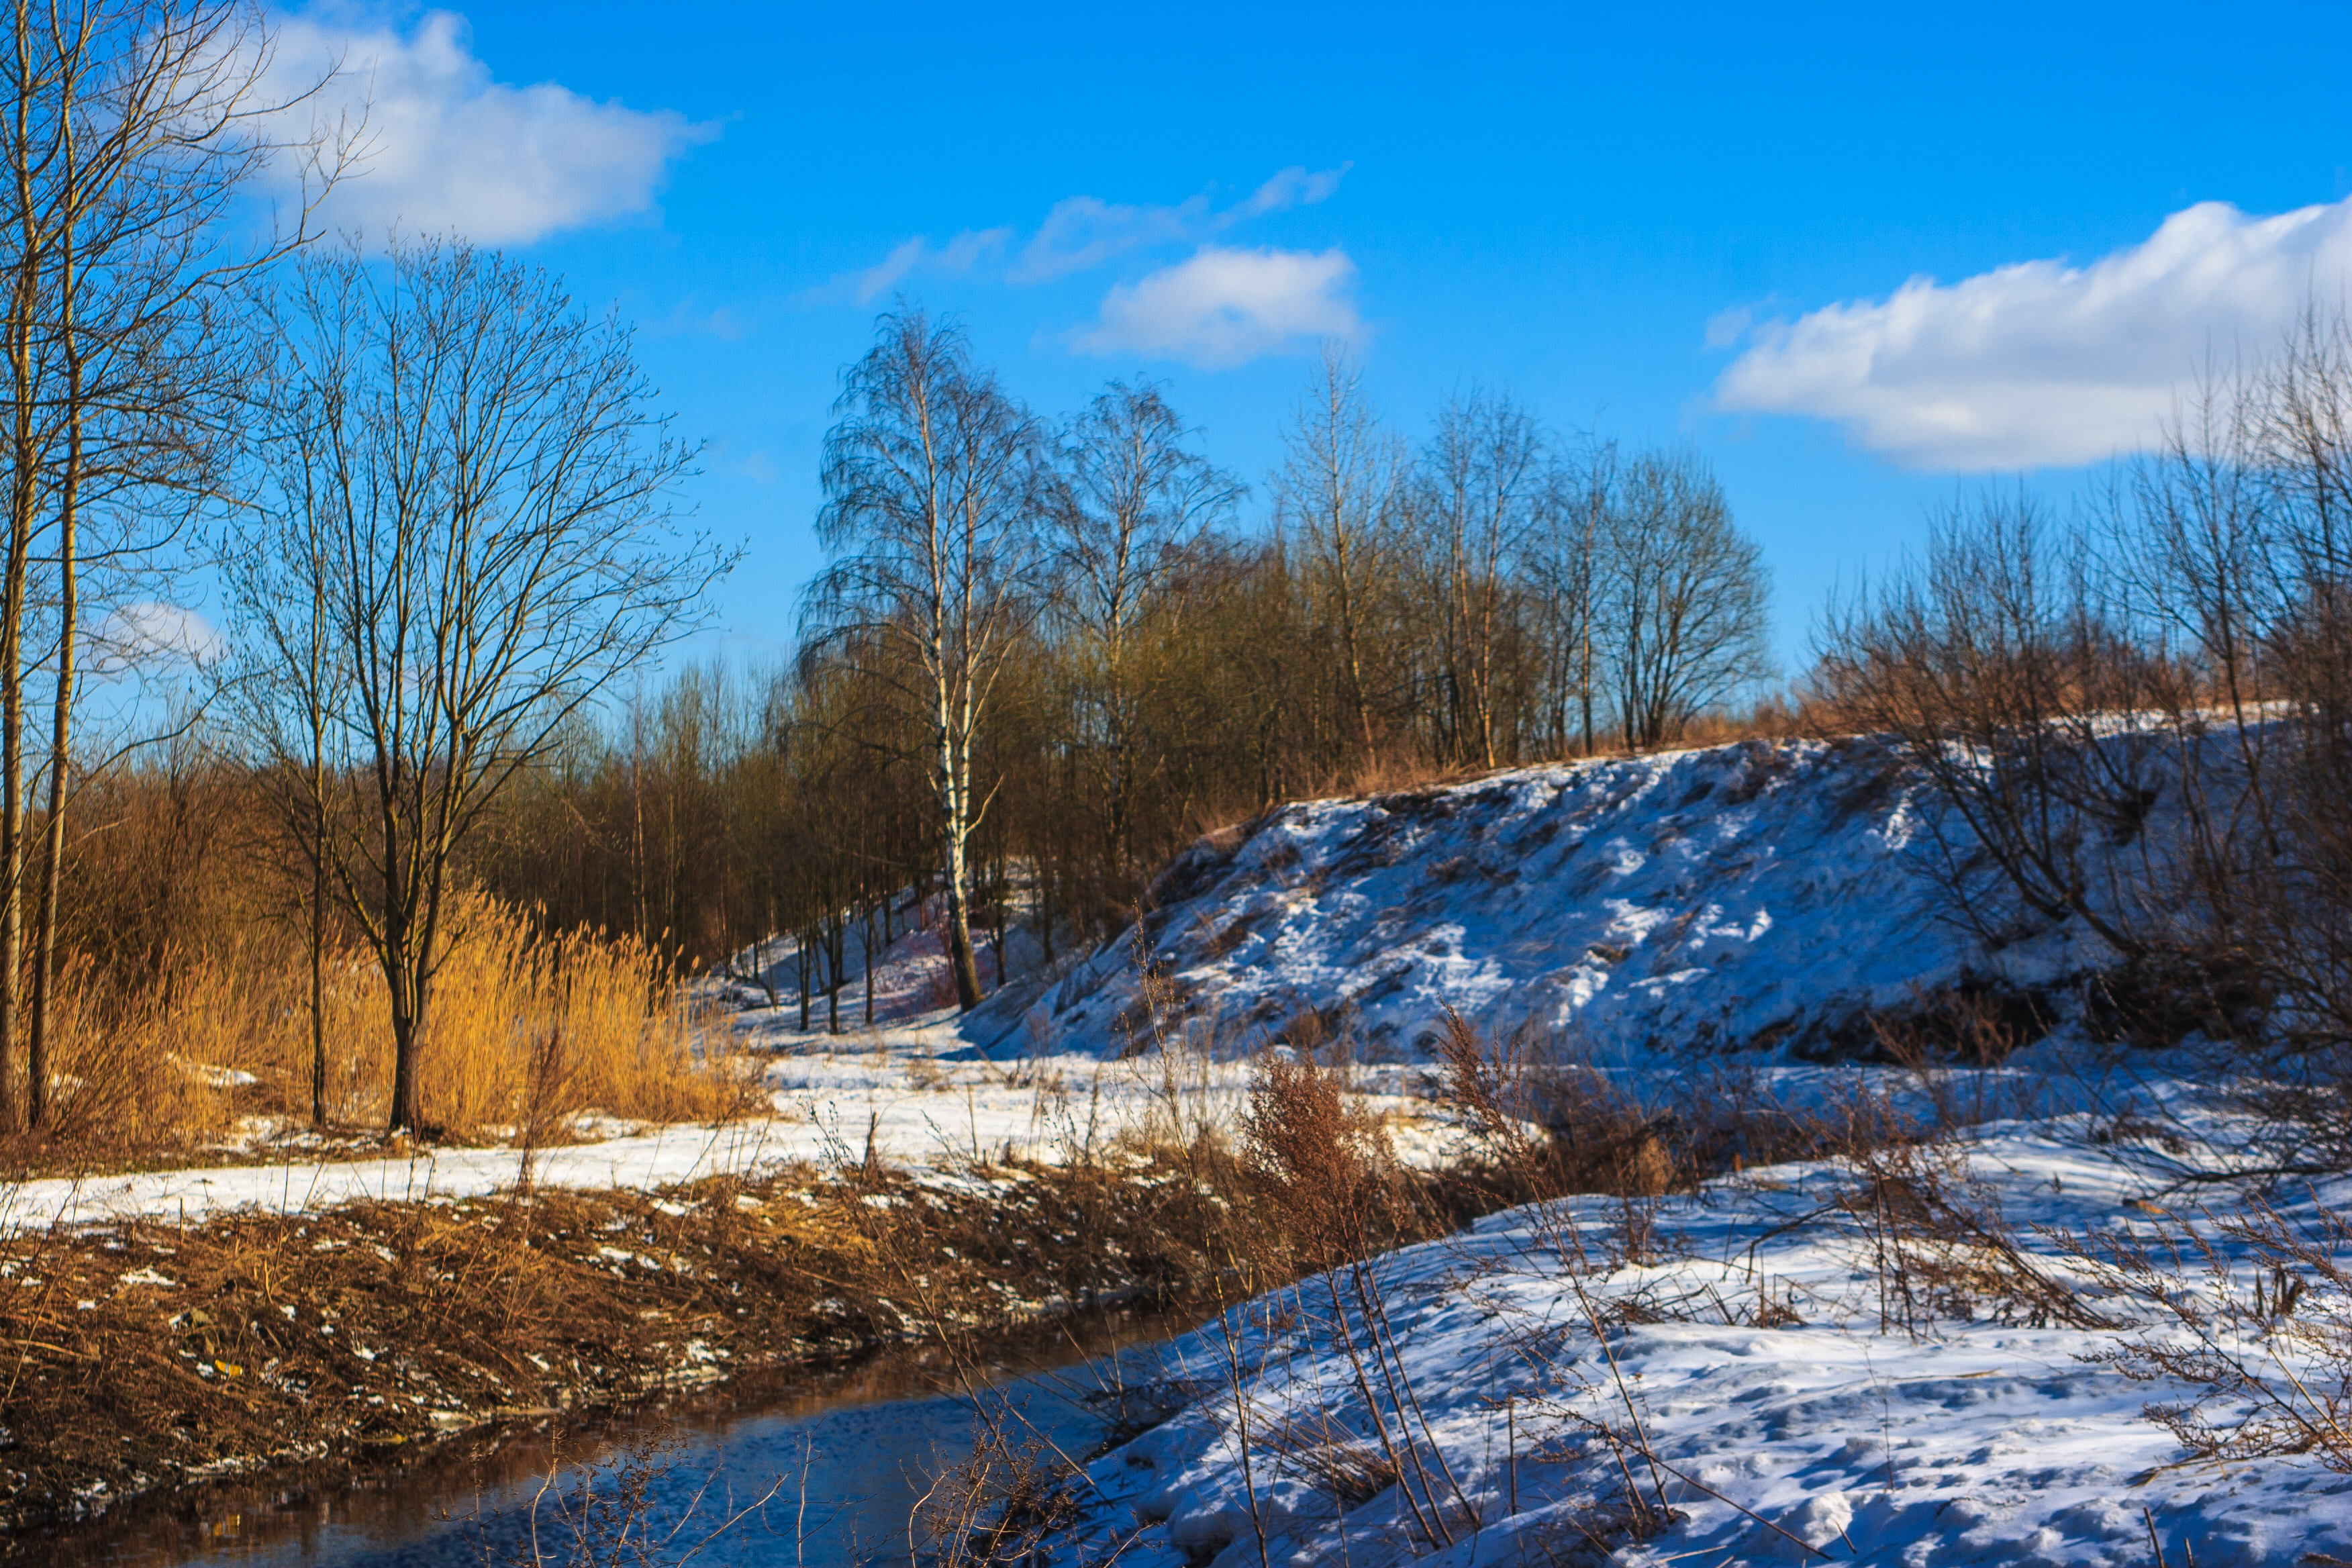
images, cloud, sky, plant, blue, water, snow, natural landscape, branch, wood, tree, sunlight, twig, watercourse, bank, grass, landscape, rural area, waterway, forest, freezing, lacustrine plain, horizon, riparian zone, mountain, grassland, winter, road, wetland, stream, trunk, woodland, frost, hill, cumulus, reflection, wildlife, nature reserve, marsh, field, bog, reservoir, floodplain, creek, prairie, rock, loch, evening, pond, fen, riparian forest, tundra, autumn, channel, river, ice, swamp